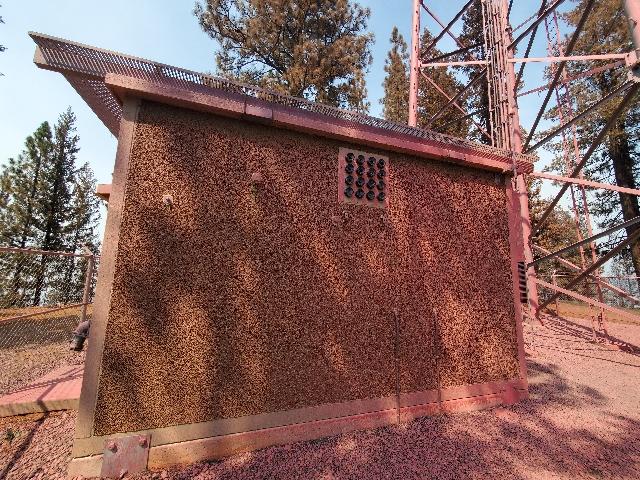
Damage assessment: affected